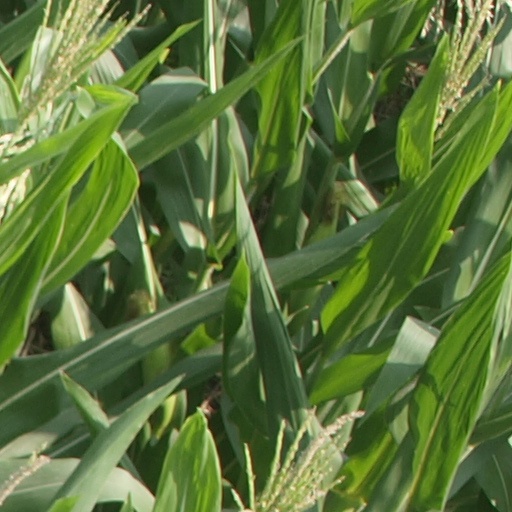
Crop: maize; corn